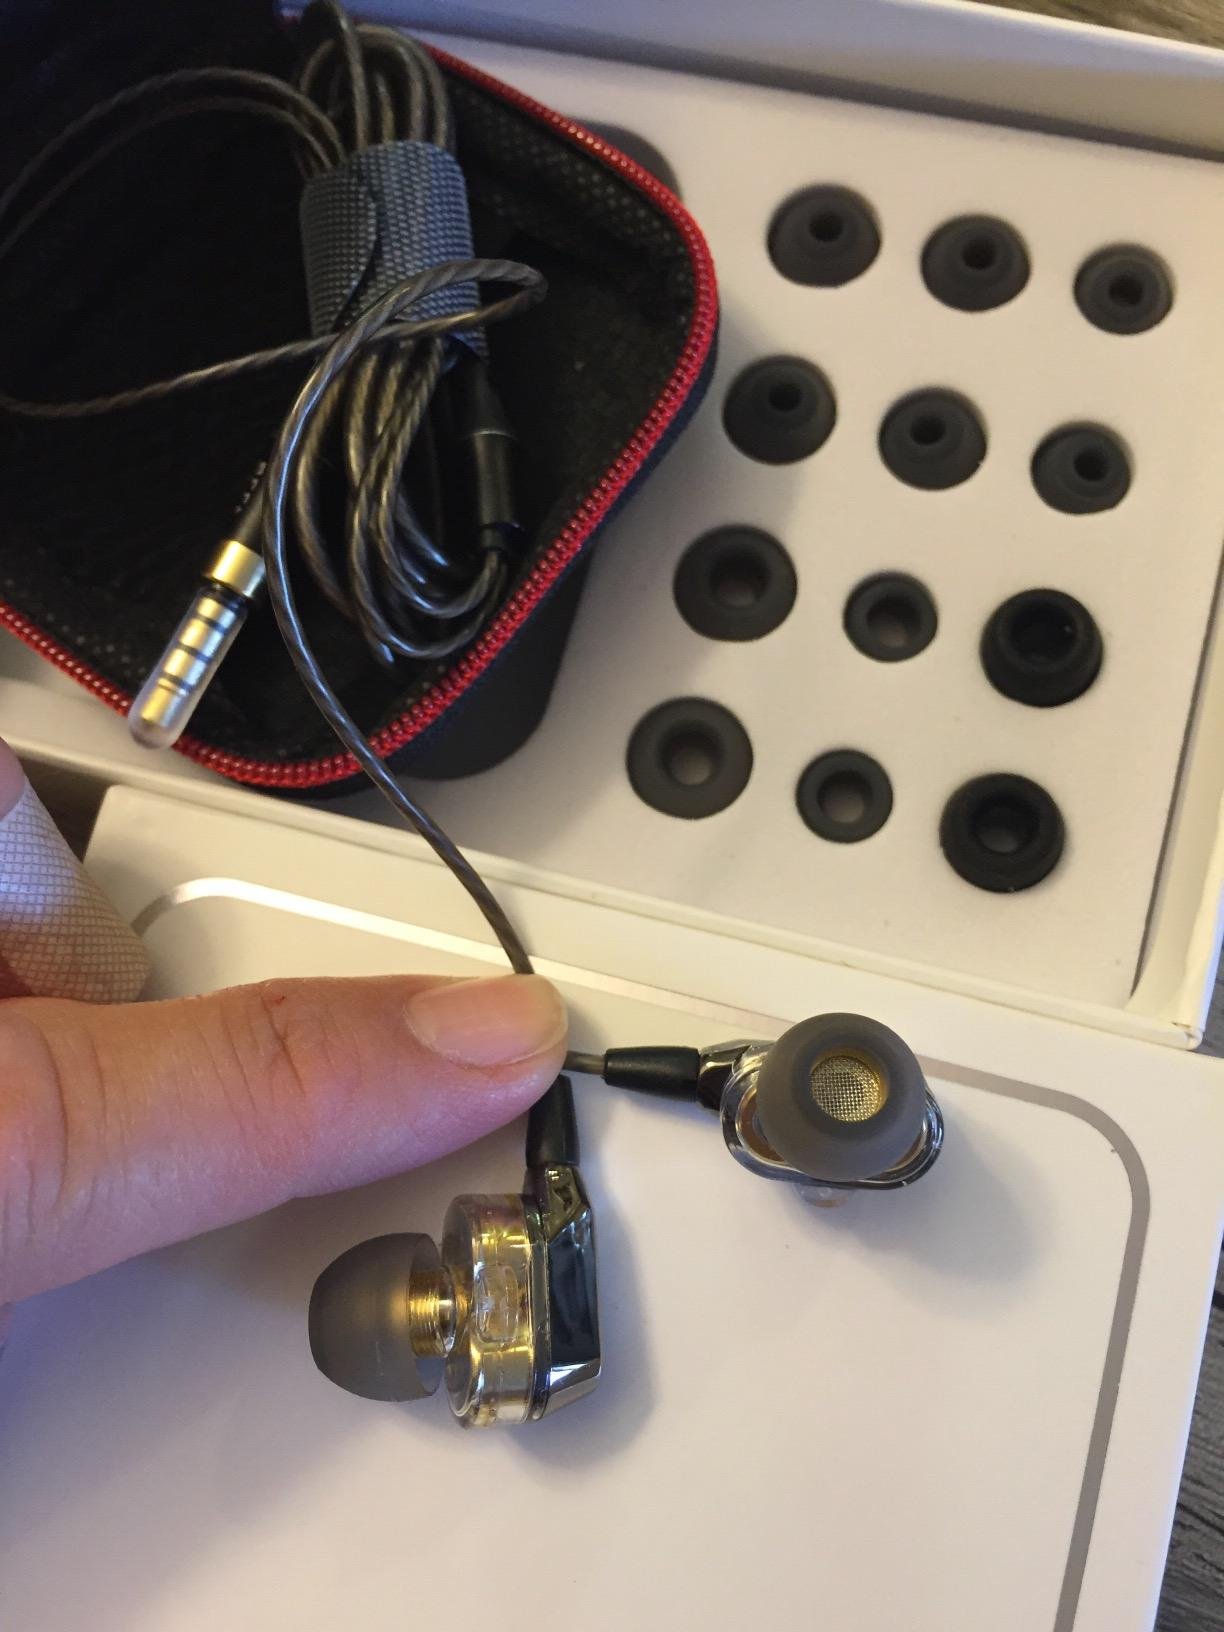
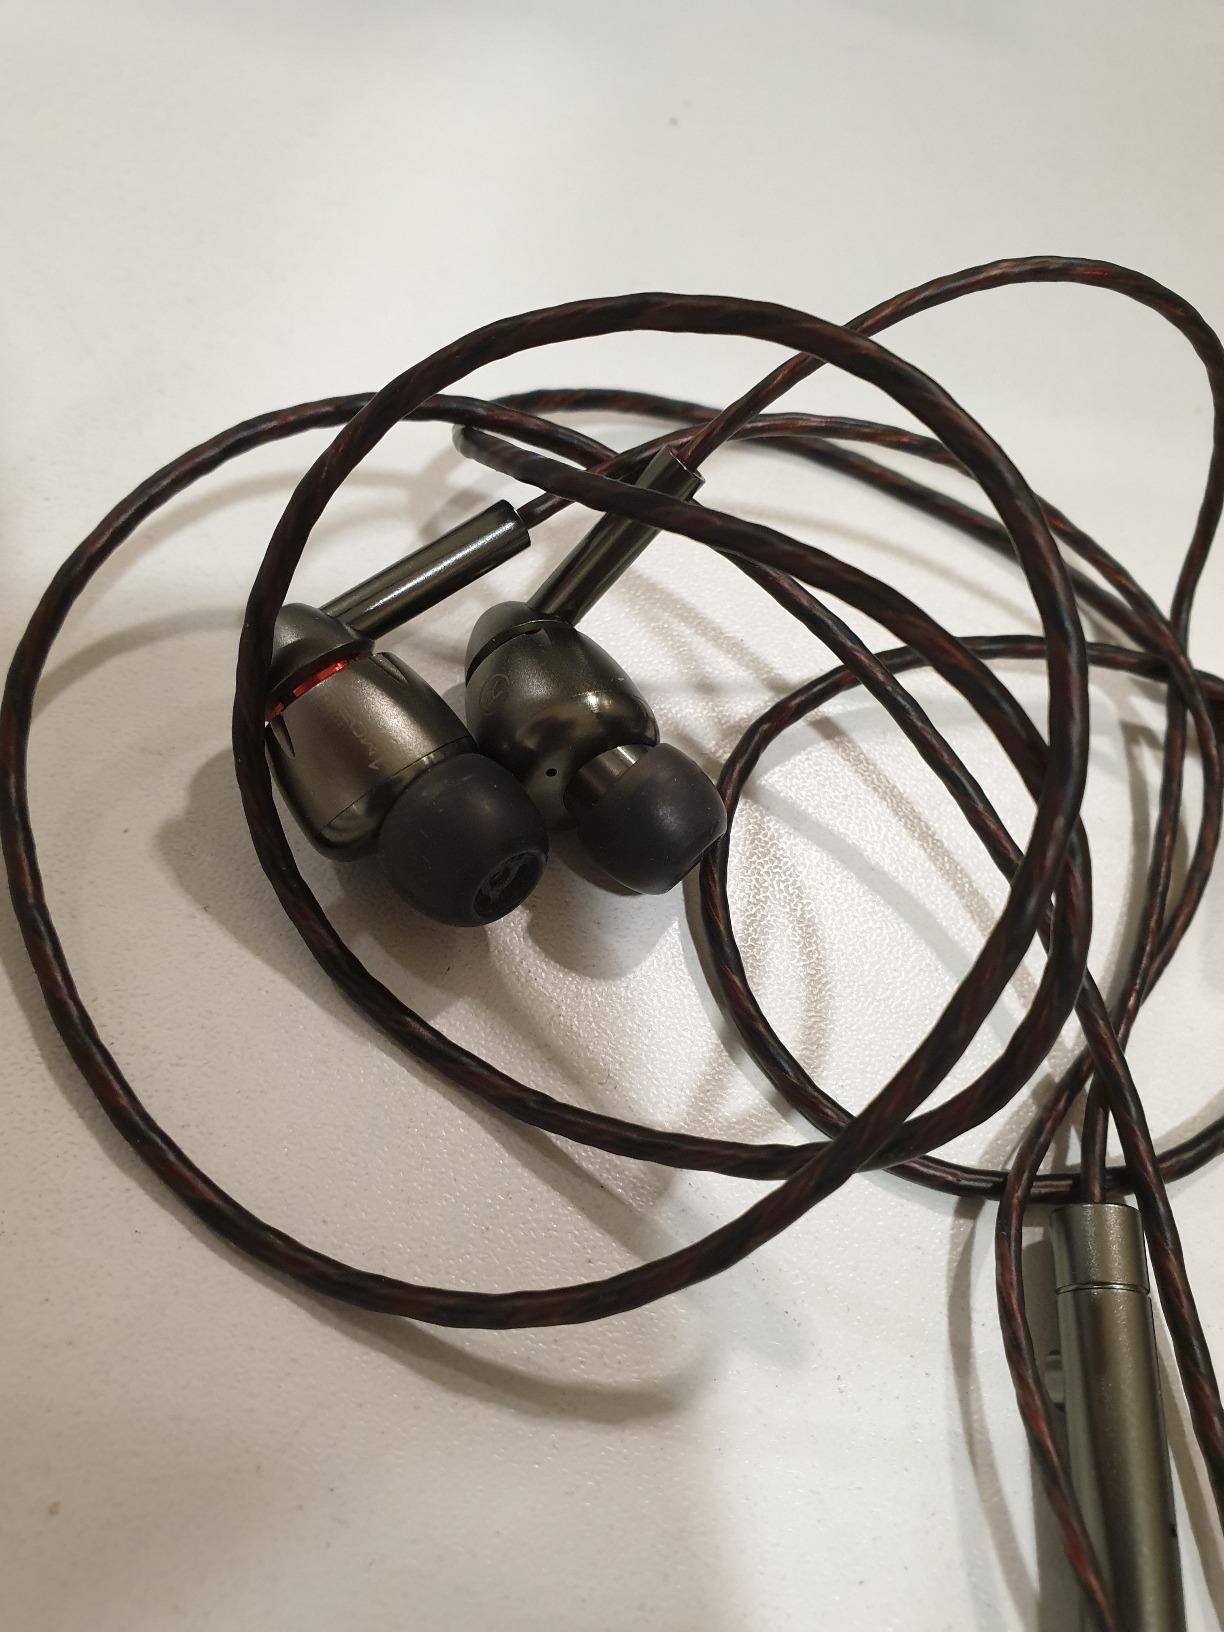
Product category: headphones
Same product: no